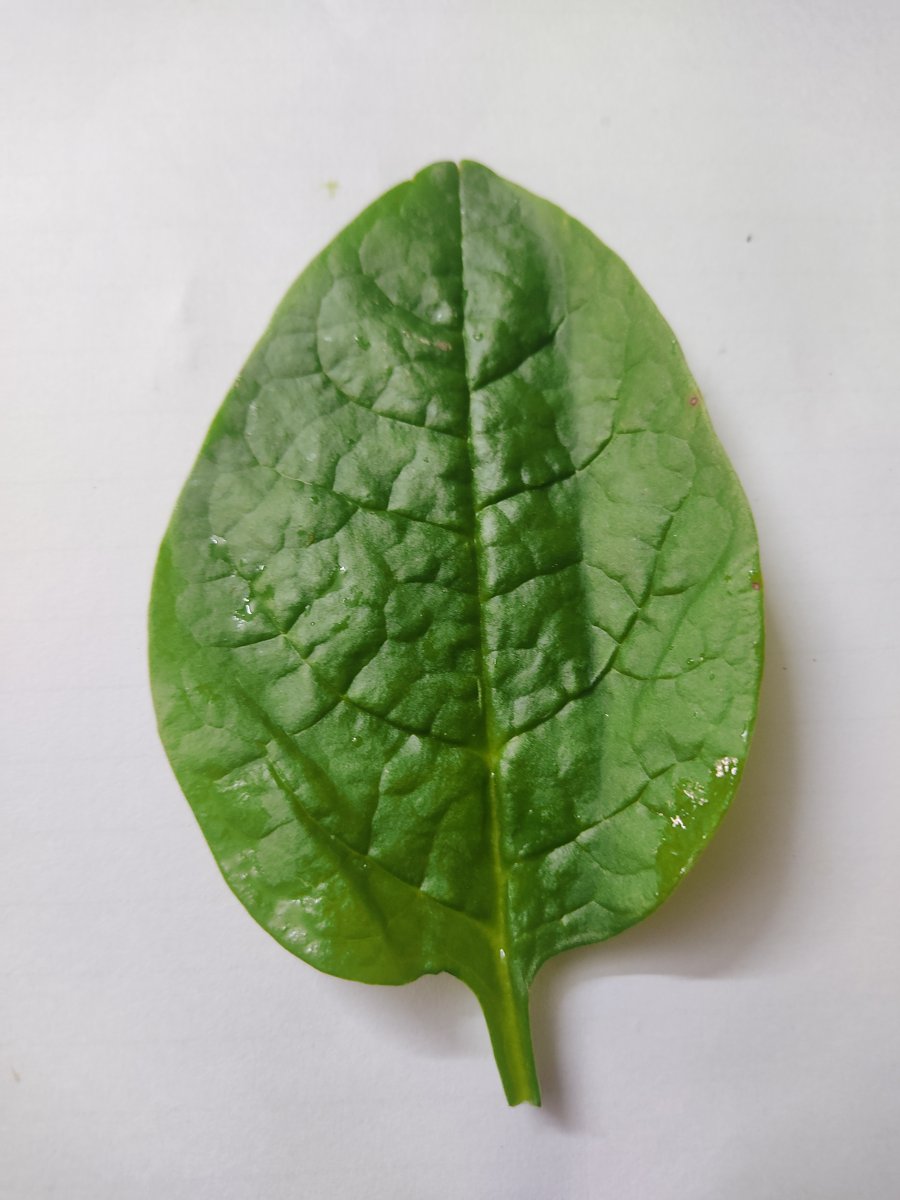
Label: Healthy-Leaf